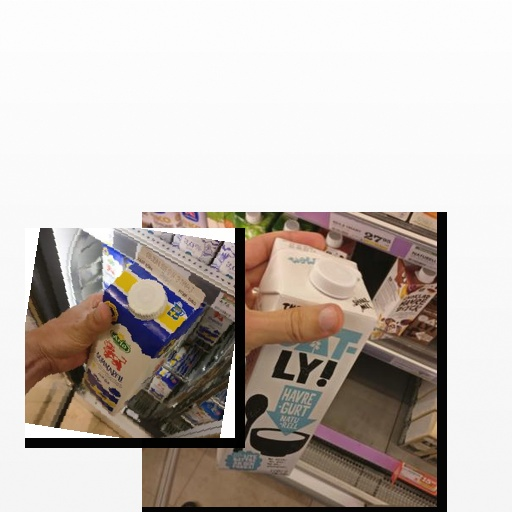
Food items: sour_milk, oat_yogurt